National Cherry Blossom Festival

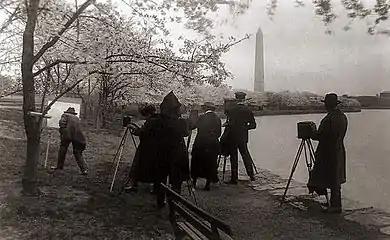
Photographers and painters along the Tidal Basin under blossoming cherry trees, 1920

On April 13, Spencer Cosby, Superintendent of the Office of Public Buildings and Grounds, purchased ninety cherry trees ("Prunus serrulata") that were planted along the Potomac River from the Lincoln Memorial south toward East Potomac Park. It was subsequently discovered that the trees were of the cultivar Shirofugen, rather than the ordered Fugenzo. These trees had largely disappeared by the 21st century.